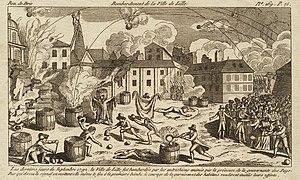
Habitans de Lille. Bombardement par les autrichiens.